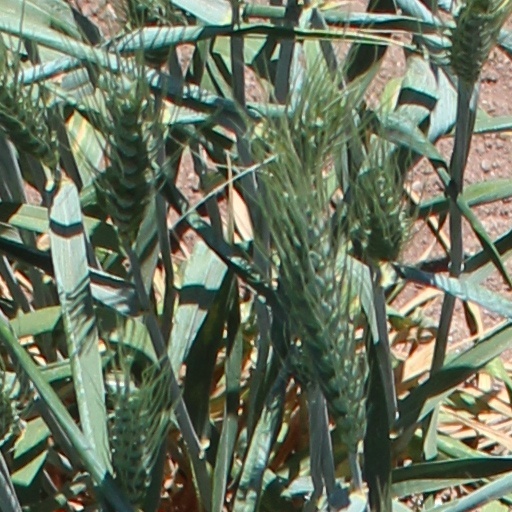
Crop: wheat